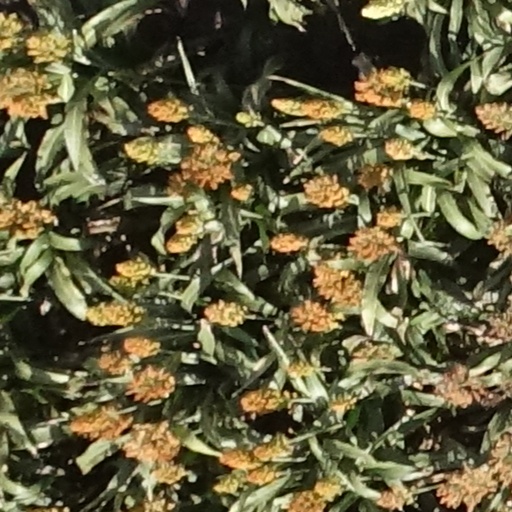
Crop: sorghum